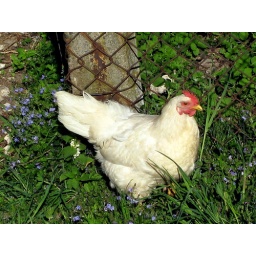
Was on a trip in the Ukraine and saw this chicken on the side of the road